Innopoli

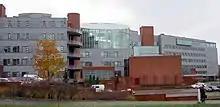
Innopoli

Innopoli is a large office building in the district of Otaniemi, Espoo, Finland, near the main campus of the Aalto University, constructed in 1991. Innopoli provides housing for many information technology companies, and some well-known, successful companies such as SSH Communications have started there. A newer office building, called Innopoli 2, was constructed later near the original Innopoli building in 2002. Both buildings were designed by .